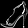
Label: Sandal